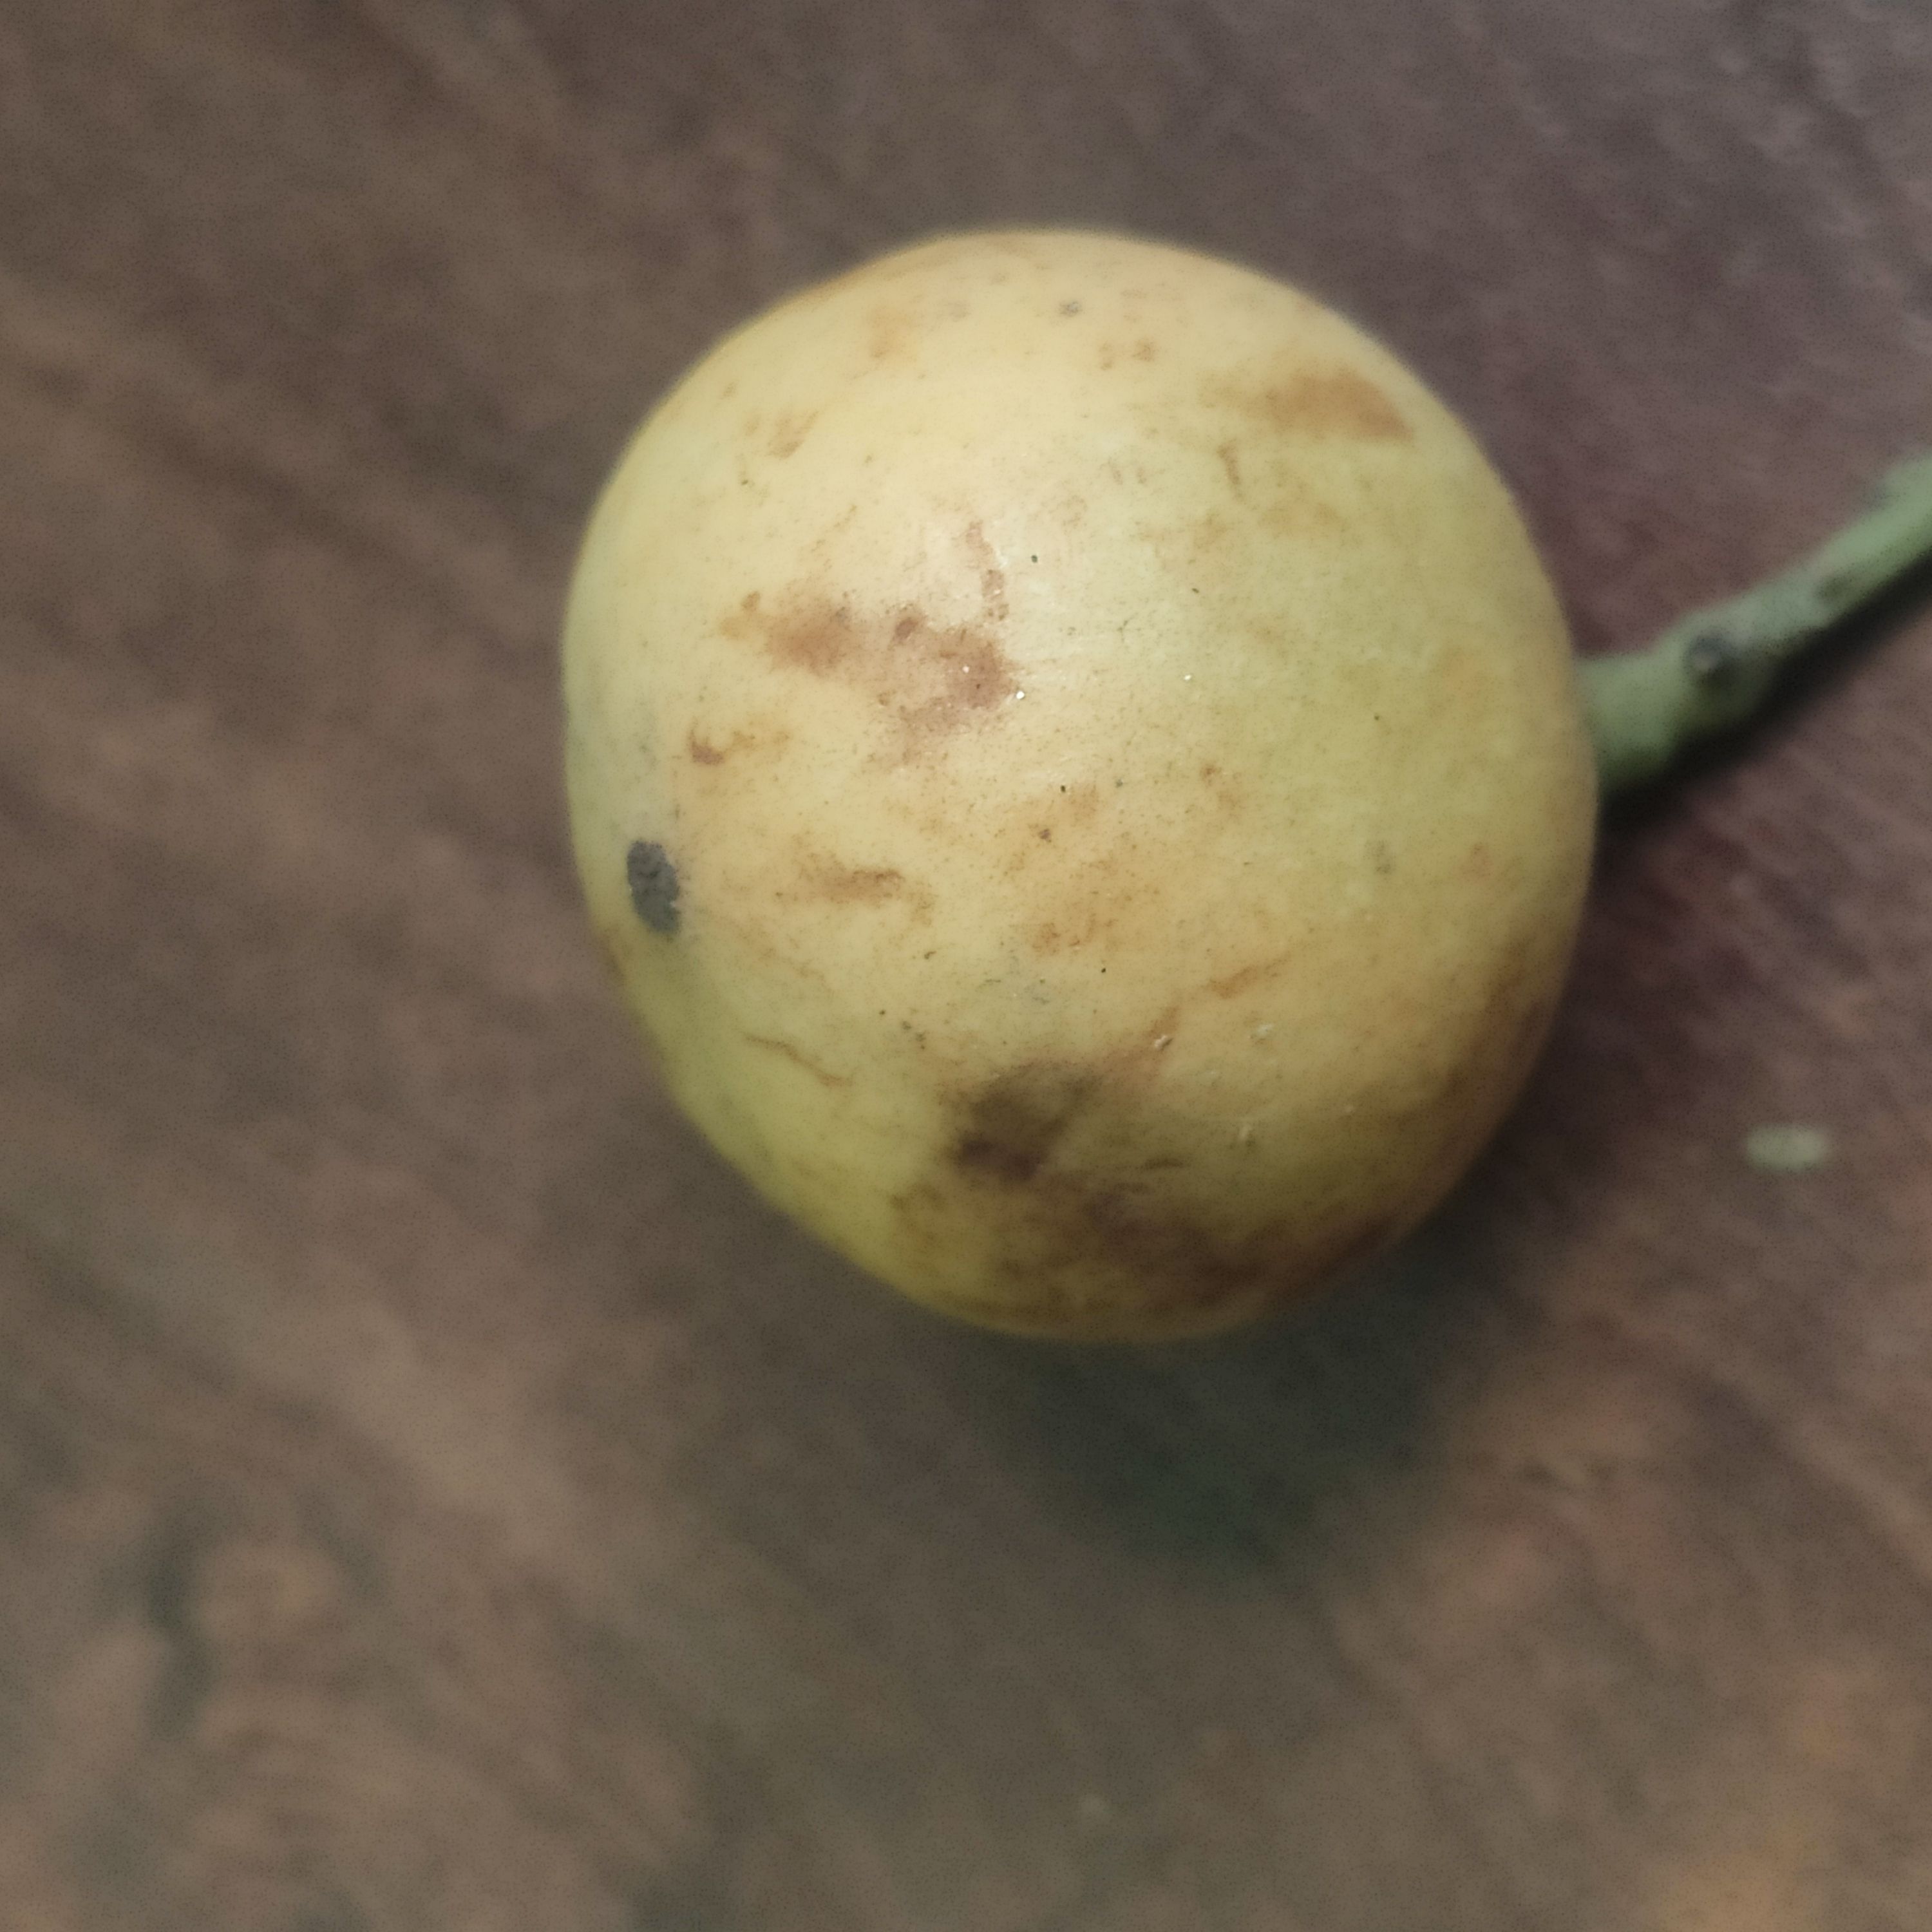
Fruit: burmese-grape
Grade: 1st-grade